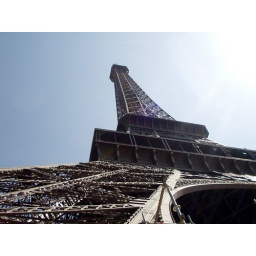
The Eiffel tower in Paris. The sign of France. Grand nation, grand buildings. You should have been there once.